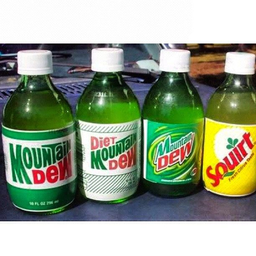
Label: bottles